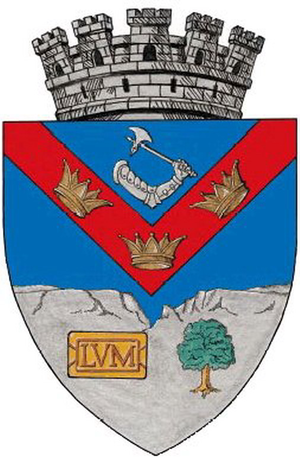
Turda est une ville de Transylvanie en Roumanie, dans le județ de Cluj. Turda se trouve à 30 km au sud-est de Cluj-Napoca.